Estonia in the Eurovision Song Contest 2009

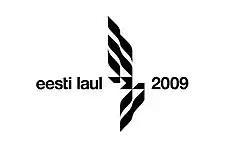
The logo of

On 14 October 2008, ERR opened the submission period for artists and composers to submit their entries up until 8 December 2008. All artists and composers were required to have Estonian citizenship or be a permanent resident of Estonia. 110 submissions were received by the deadline. An 11-member jury panel selected 10 finalists from the submissions and the selected songs were announced during the ETV entertainment program "Paar" on 11 December 2008. The selection jury consisted of Timo Steiner (composer), Owe Petersell (Raadio Elmar chief editor), Siim Nestor (music critic), Toomas Puna (Raadio Sky+ program director), Erik Morna (Raadio 2 head of music), Ingrid Kohtla (Tallinn Music Week organiser), Kaupo Karelson (television producer), Valner Valme (music critic), Sten Sheripov (composer), Koit Raudsepp (Raadio 2 presenter) and Helen Sildna (Tallinn Music Week organiser).